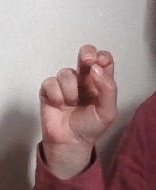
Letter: gaaf